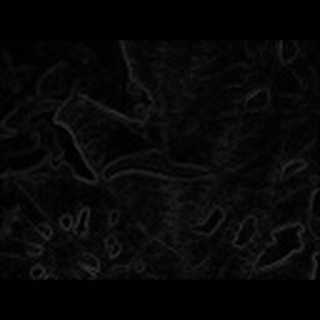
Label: cotton_army_worm